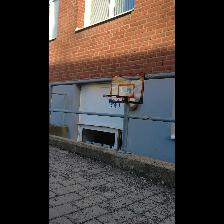
Label: NonHuman